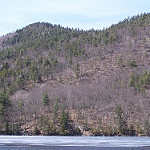
Label: mountain